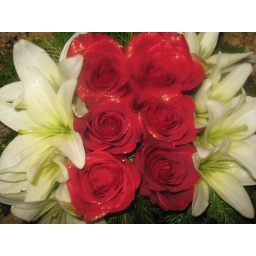
pava in kitchen on island open house